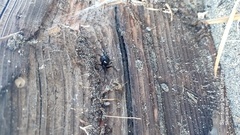
Species: Lactrodectus_hesperus